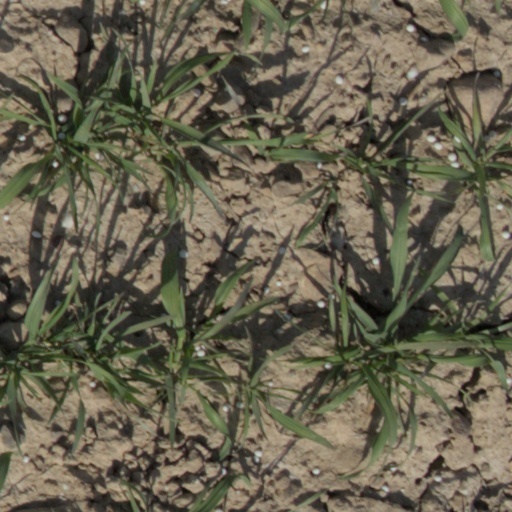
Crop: wheat